Weyerhaeuser House

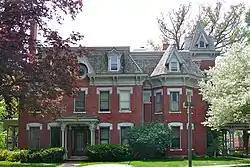

The Weyerhaeuser House, also known as House on the Hill, is a building in Rock Island, Illinois, United States. It was built in 1865 and listed on the National Register of Historic Places in 1975. The home is now part of the Augustana College campus.